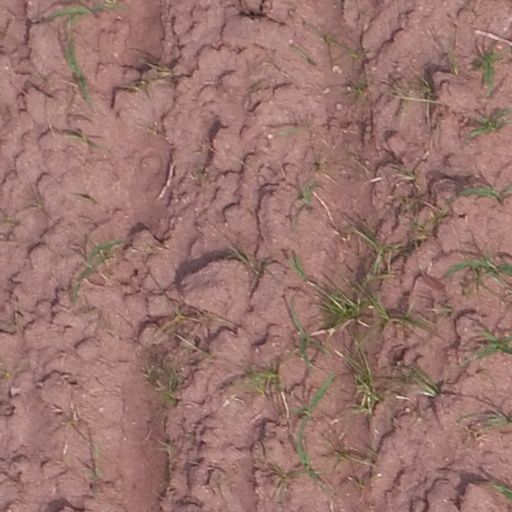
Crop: maize; corn